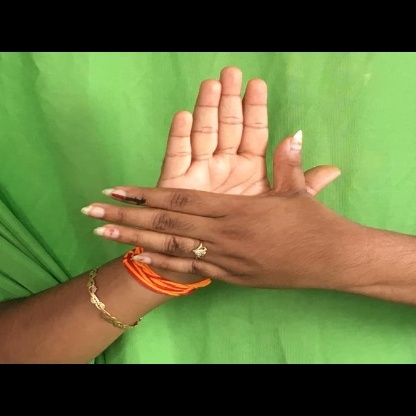
Mudra: Chakra